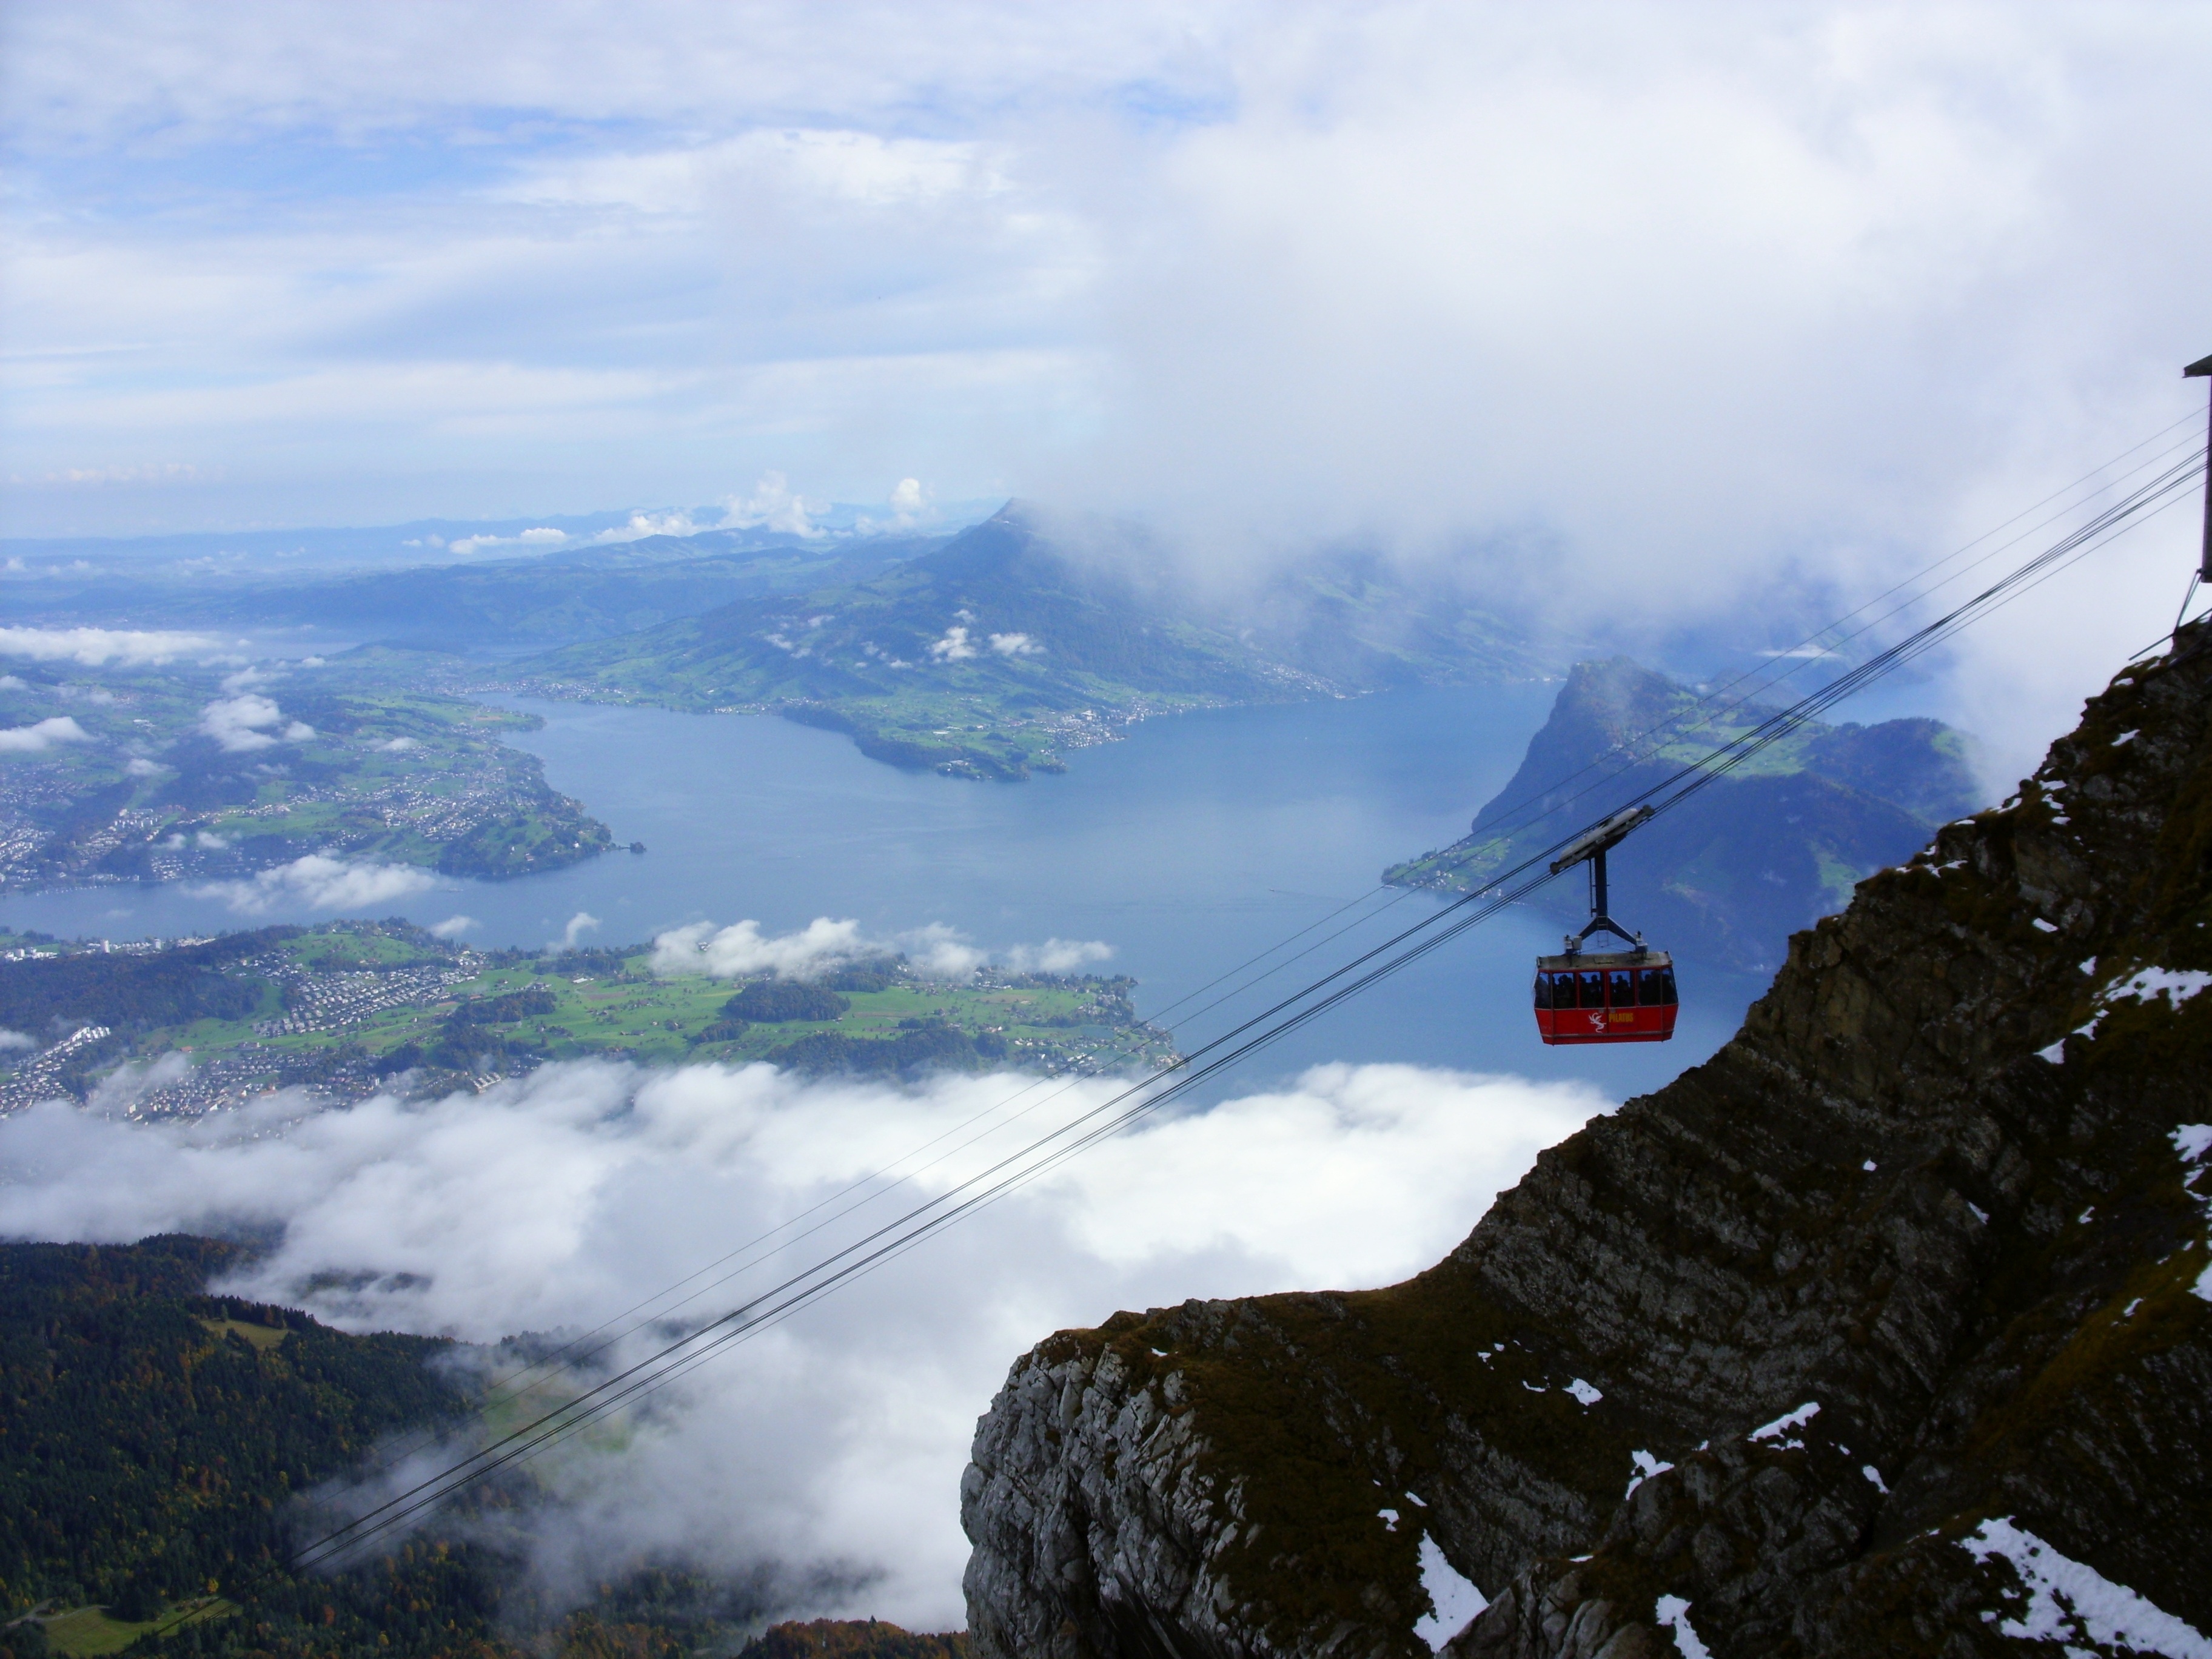
mountain, snow, adventure, mountain range, extreme sport, ridge, summit, mountaineering, sports, alps, landform, mountain pass, outdoor recreation, mountainous landforms, geological phenomenon